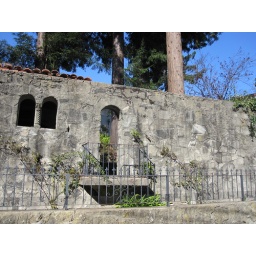
The house within these walls is newer than it appears to be. Isadora Duncan came to mind....